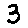
Label: 3